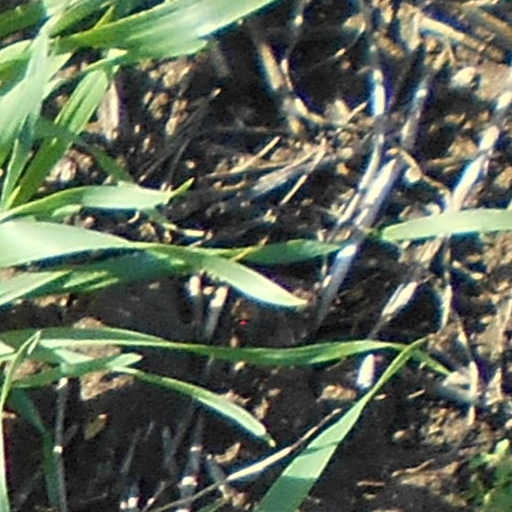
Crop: wheat